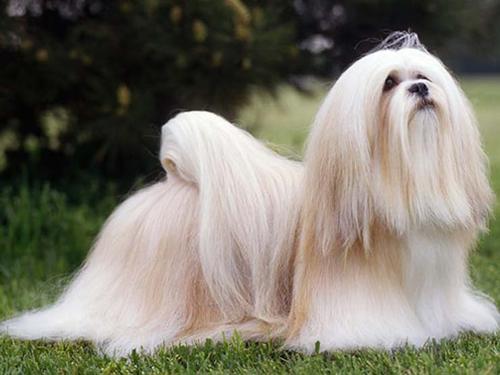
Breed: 215-n000038-Lhasa